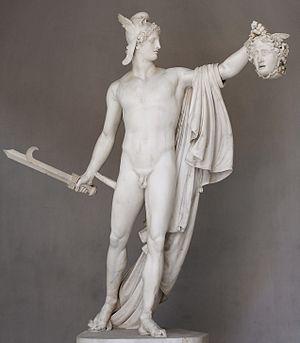
Persée tenant la tête de Méduse.